Uranium mining in the Elliot Lake area

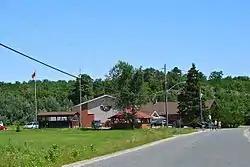
Serpent River First Nation

The area is the traditional territory of the Serpent River First Nation and also part of the Huron Robinson Treaty land.